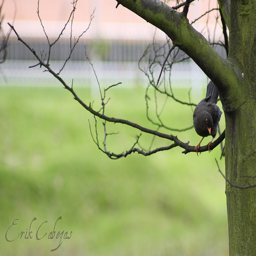
A black bird relaxes while sitting on a tree branch
A small black bird perched on top of a wooden tree.
A bird with a yellow beak looking down while on a tree branch.
A black bird is perched on a tree limb.
A small bird perched on a thin tree branch.